Léal Souvenir

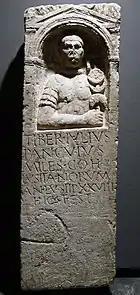
Tombstone of the soldier Tiberius Julius Pancuius. See also Fayum mummy portraits.

Léal Souvenir (also known as Timotheus or Portrait of a Man) is a small oil-on-oak panel portrait by the Early Netherlandish painter Jan van Eyck, dated 1432. The sitter has not been identified, but his highly individual features suggest a historical person rather than the hypothetical ideal usual at the time in northern Renaissance portraiture; his slight and unassuming torso is contrasted with a sophisticated facial expression. His features have been described as "plain and rustic", yet thoughtful and inward-looking. The sitter was apparently significant enough a member of the Burgundian duke Philip the Good's circle that his court painter portrayed him.